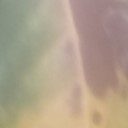
Label: Leaf_rust